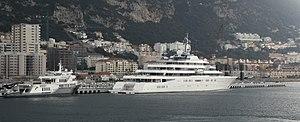
L'Eclipse est un yacht de luxe de 162,5 m, inauguré en 2010. Construit par le chantier naval Blohm & Voss de Hambourg en Allemagne, pour l'oligarque milliardaire russe Roman Abramovitch, pour un coût estimé à près de 1,5 milliard de dollars, il est le yacht le plus long et le plus cher du monde à son lancement.